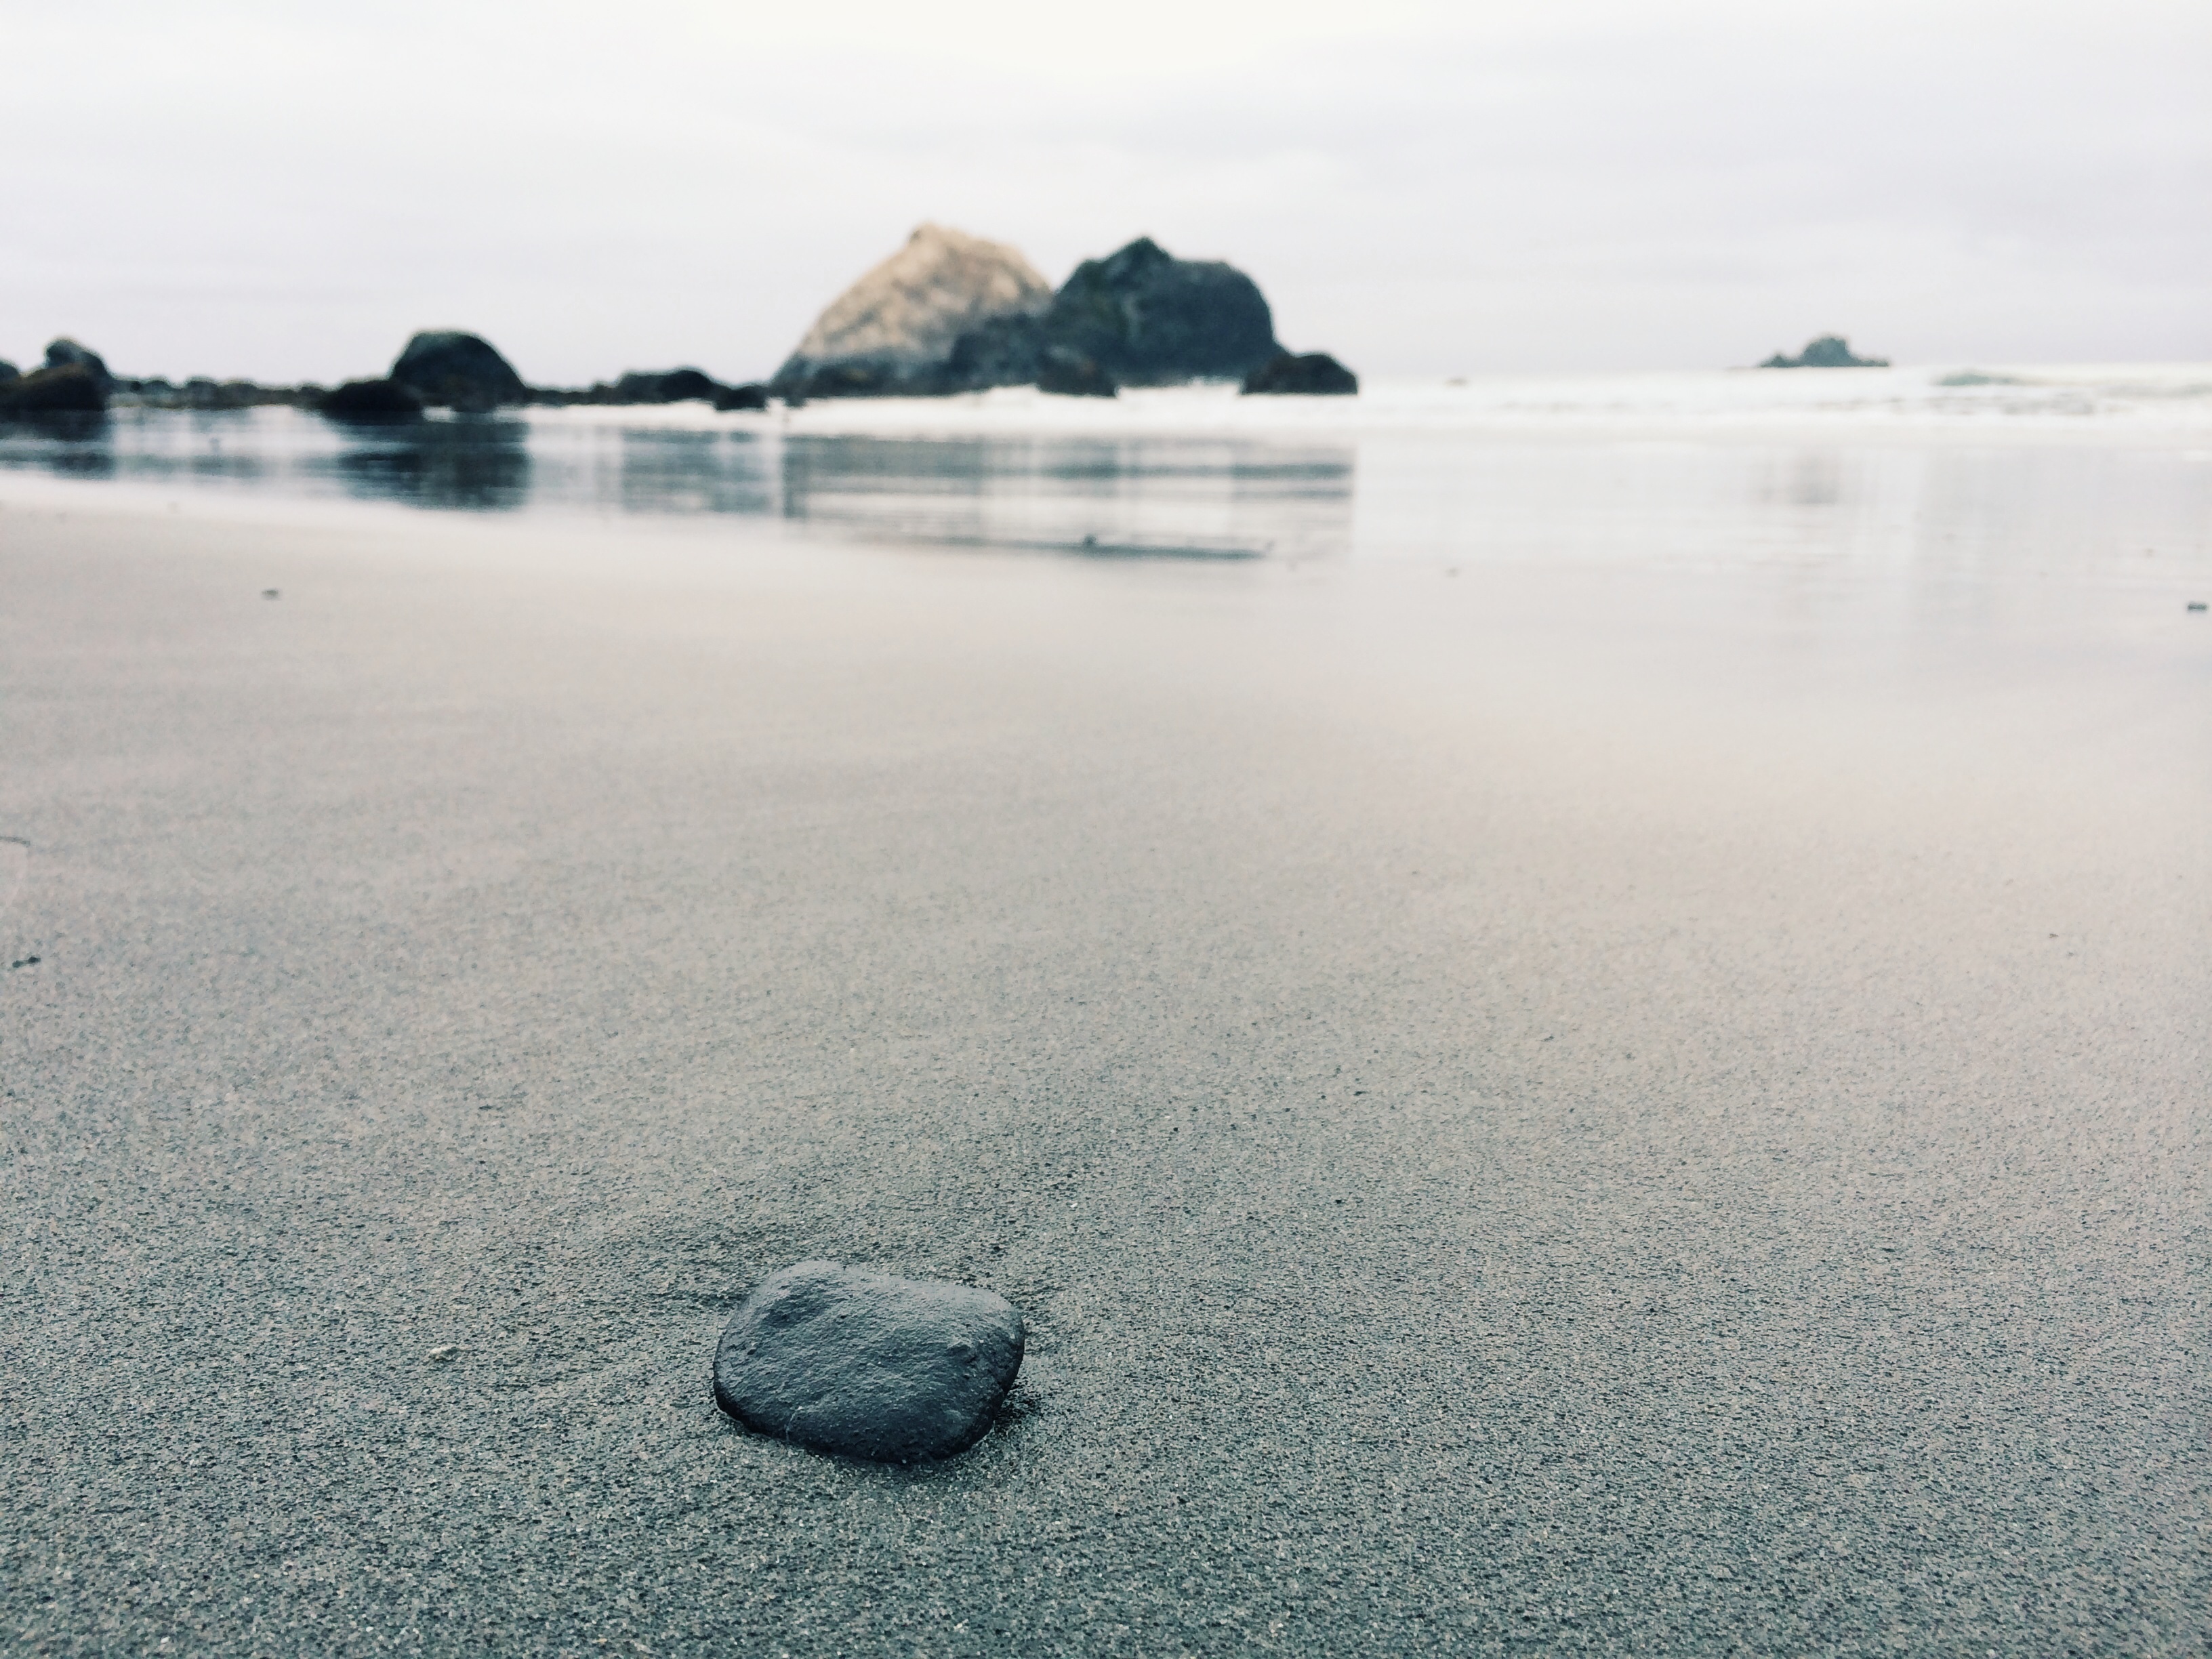
beach, sea, coast, water, sand, rock, ocean, horizon, cloud, morning, shore, wave, stone, ice, reflection, bay, material, body of water, mudflat, atmospheric phenomenon, wind wave